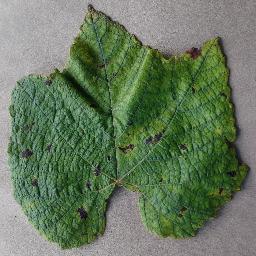
Label: Grape___Leaf_blight_(Isariopsis_Leaf_Spot)